Mektig og avmektig

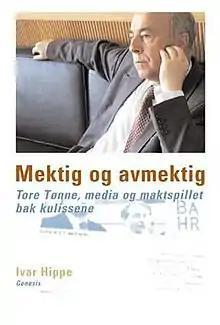
First edition cover

Mektig og avmektig: Tore Tønne, media og maktspillet bak kulissene (English: "Powerful and powerless: Tore Tønne, media and power play behind the scenes") is a biographic non-fiction written by Norwegian journalist Ivar Hippe. The book is about Tore Tønne's last days and ends with his suicide.